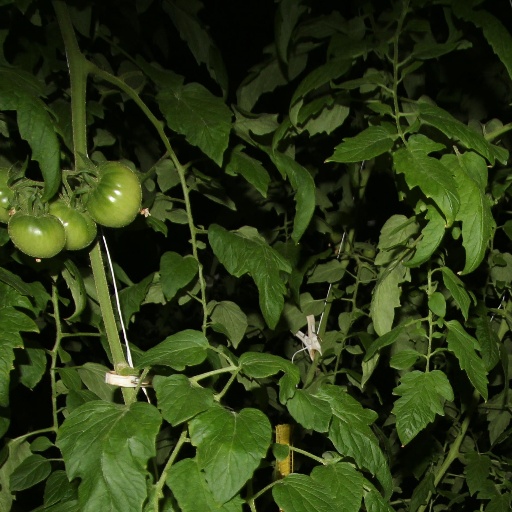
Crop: tomato